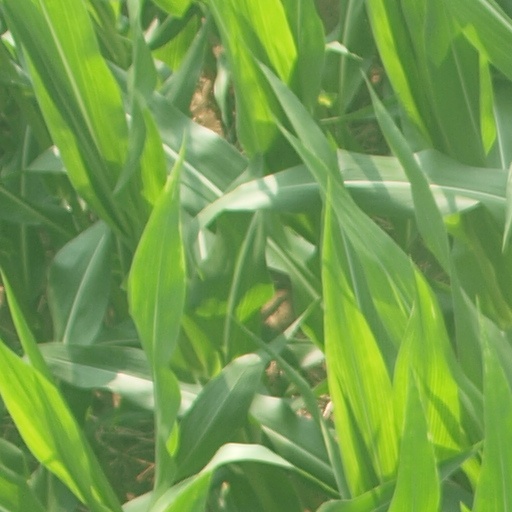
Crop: maize; corn